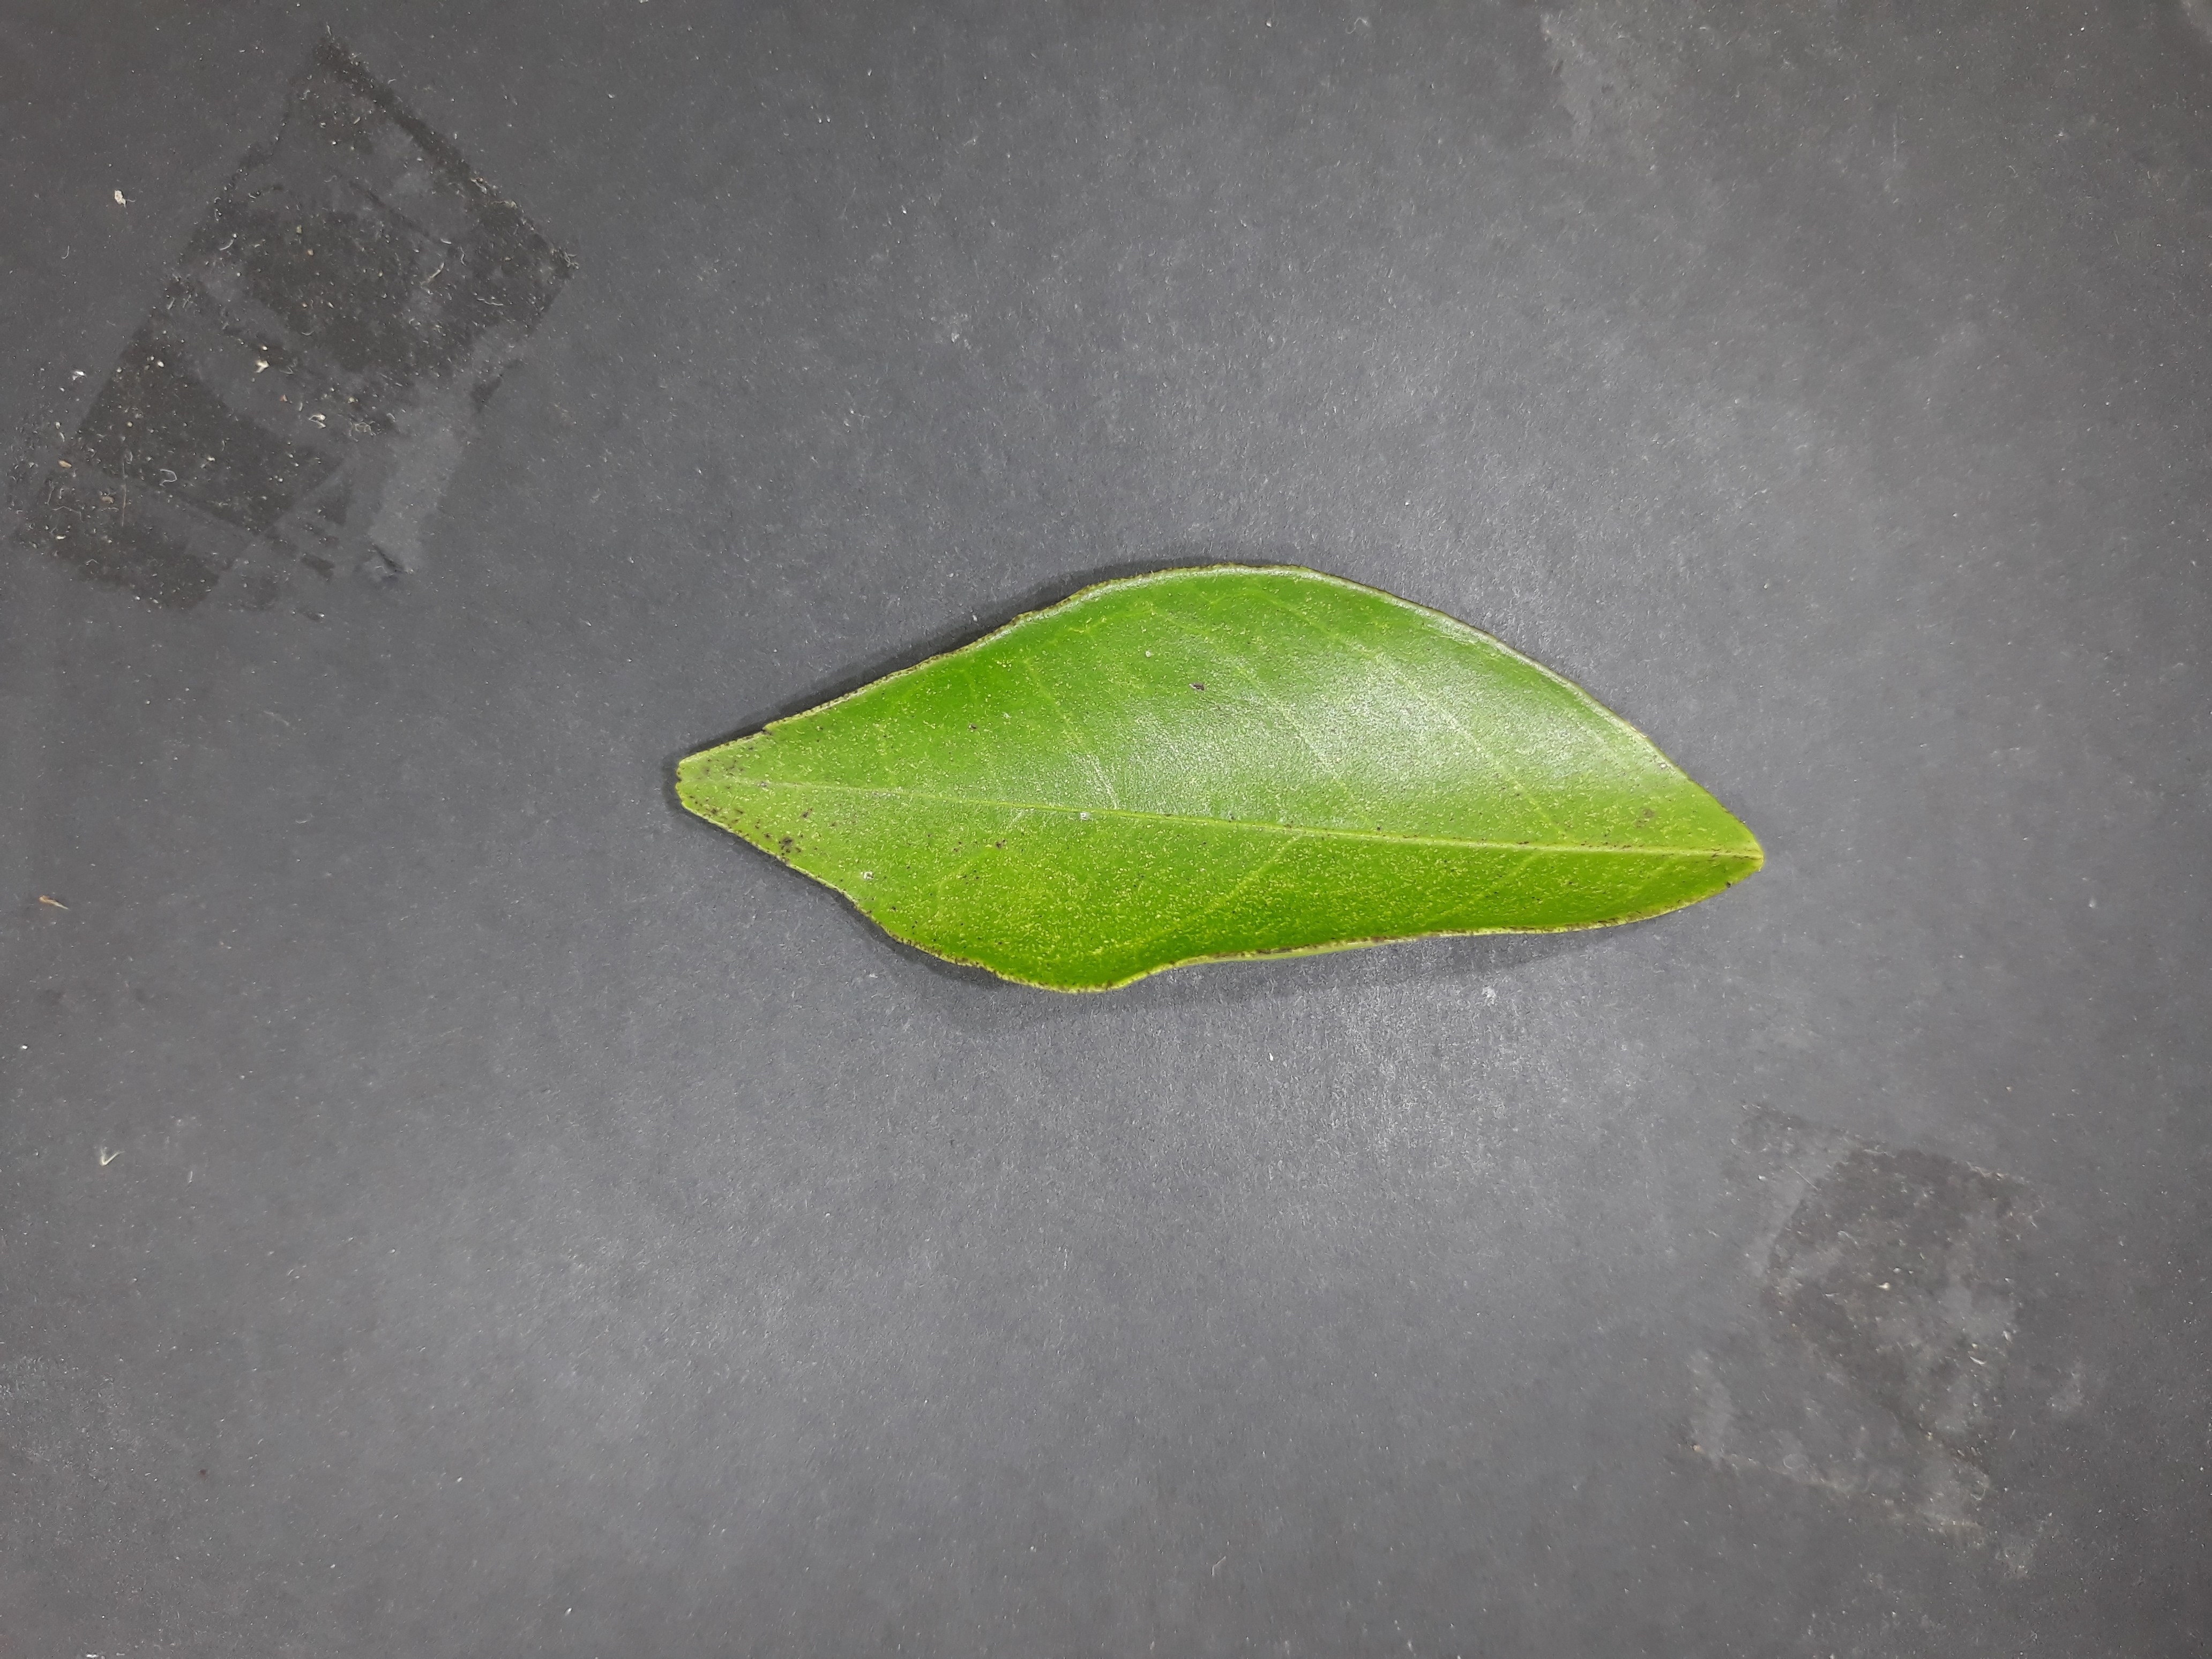
Label: Texas_mite